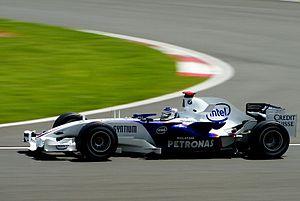
La BMW Sauber F1.07 est la monoplace de Formule 1 engagée par l'écurie BMW Sauber F1 Team dans le Championnat du monde de Formule 1 2007. Deuxième modèle de Formule 1 conçu par BMW sous le nom de BMW Sauber, la F1.07 est pilotée par l'Allemand Nick Heidfeld et le Polonais Robert Kubica. Les pilotes d'essais sont les Allemands Timo Glock et Sebastian Vettel, qui a remplacé Kubica pour une course.